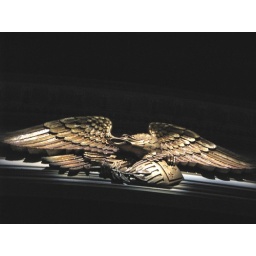
Above theater curtain in the american adventure